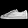
Label: Sneaker